Whit Stillman

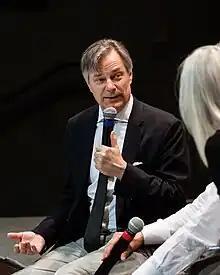
Stillman in 2017

Stillman wrote and directed three comedies of manners released in the 1990s: "Metropolitan" (1990), "Barcelona" (1994), and "The Last Days of Disco" (1998); he published a novel based on the last of these films in 2000. After completing his film trilogy, Stillman left independent comedy and started researching and writing a series of scripts set abroad. In August 1998 (shortly after "The Last Days of Disco" was released) he left his loft conversion in Manhattan's SoHo and moved to Paris. He returned to New York in 2010.